The Serfsons

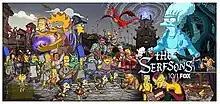
Promotional poster

"The Serfsons" is the twenty-ninth season premiere of the American animated television series "The Simpsons", and the 619th episode of the series overall. The episode was directed by Rob Oliver and written by Brian Kelley. It aired in the United States on Fox on October 1, 2017.